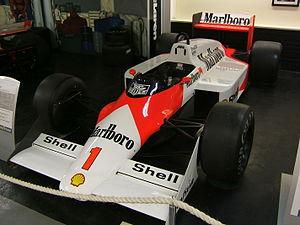
Alain Prost, né le 24 février 1955 à Lorette dans le département de la Loire, est un pilote automobile français. Quadruple champion du monde des pilotes de Formule 1 en 1985, 1986, 1989 et 1993, victorieux de 51 Grands Prix de Formule 1 pour 199 départs entre 1980 et 1993, celui que l'on surnomme « Le Professeur » est considéré comme l'un des plus grands pilotes de l'histoire de son sport. Michael Schumacher a été le premier à dépasser le total record de 51 victoires que Prost détenait depuis 1993, à l'occasion du Grand Prix de Belgique en 2001. En 1999, Prost a reçu les World Sports Awards du siècle dans la catégorie sport automobile. Sa rivalité au sommet avec Ayrton Senna fait partie des grandes heures de la Formule 1 au tournant des années 1980 et 1990. Il demeure le seul pilote de l'histoire à devenir champion du monde par deux fois en battant son équipier champion du monde en titre. Il est également le seul champion du monde français de Formule 1, et son palmarès le voit figurer sur un plan statistique parmi les cinq meilleurs pilotes de l'histoire.
La McLaren MP4/3 est la monoplace de Formule 1 engagée par l'écurie McLaren Racing lors de la saison 1987 de Formule 1. Elle est pilotée par le Français Alain Prost, champion du monde en titre et le Suédois Stefan Johansson, en provenance de la Scuderia Ferrari.